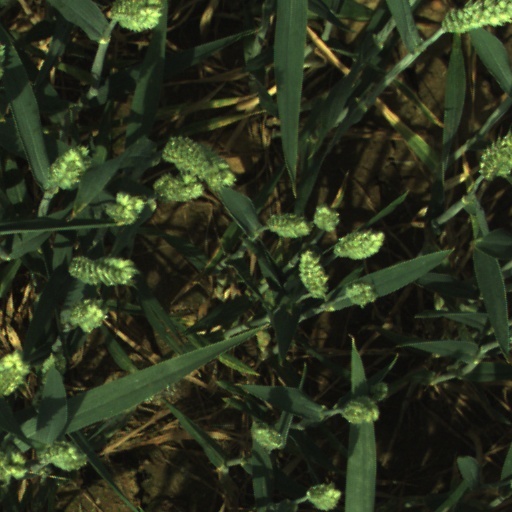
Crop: wheat